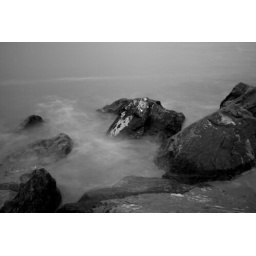
taken in skegness at high tide using a nikon D80 and cokin nd4 and nd8.Converted to black and white in photoshop cs3.